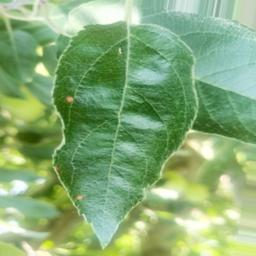
Label: Alternaria